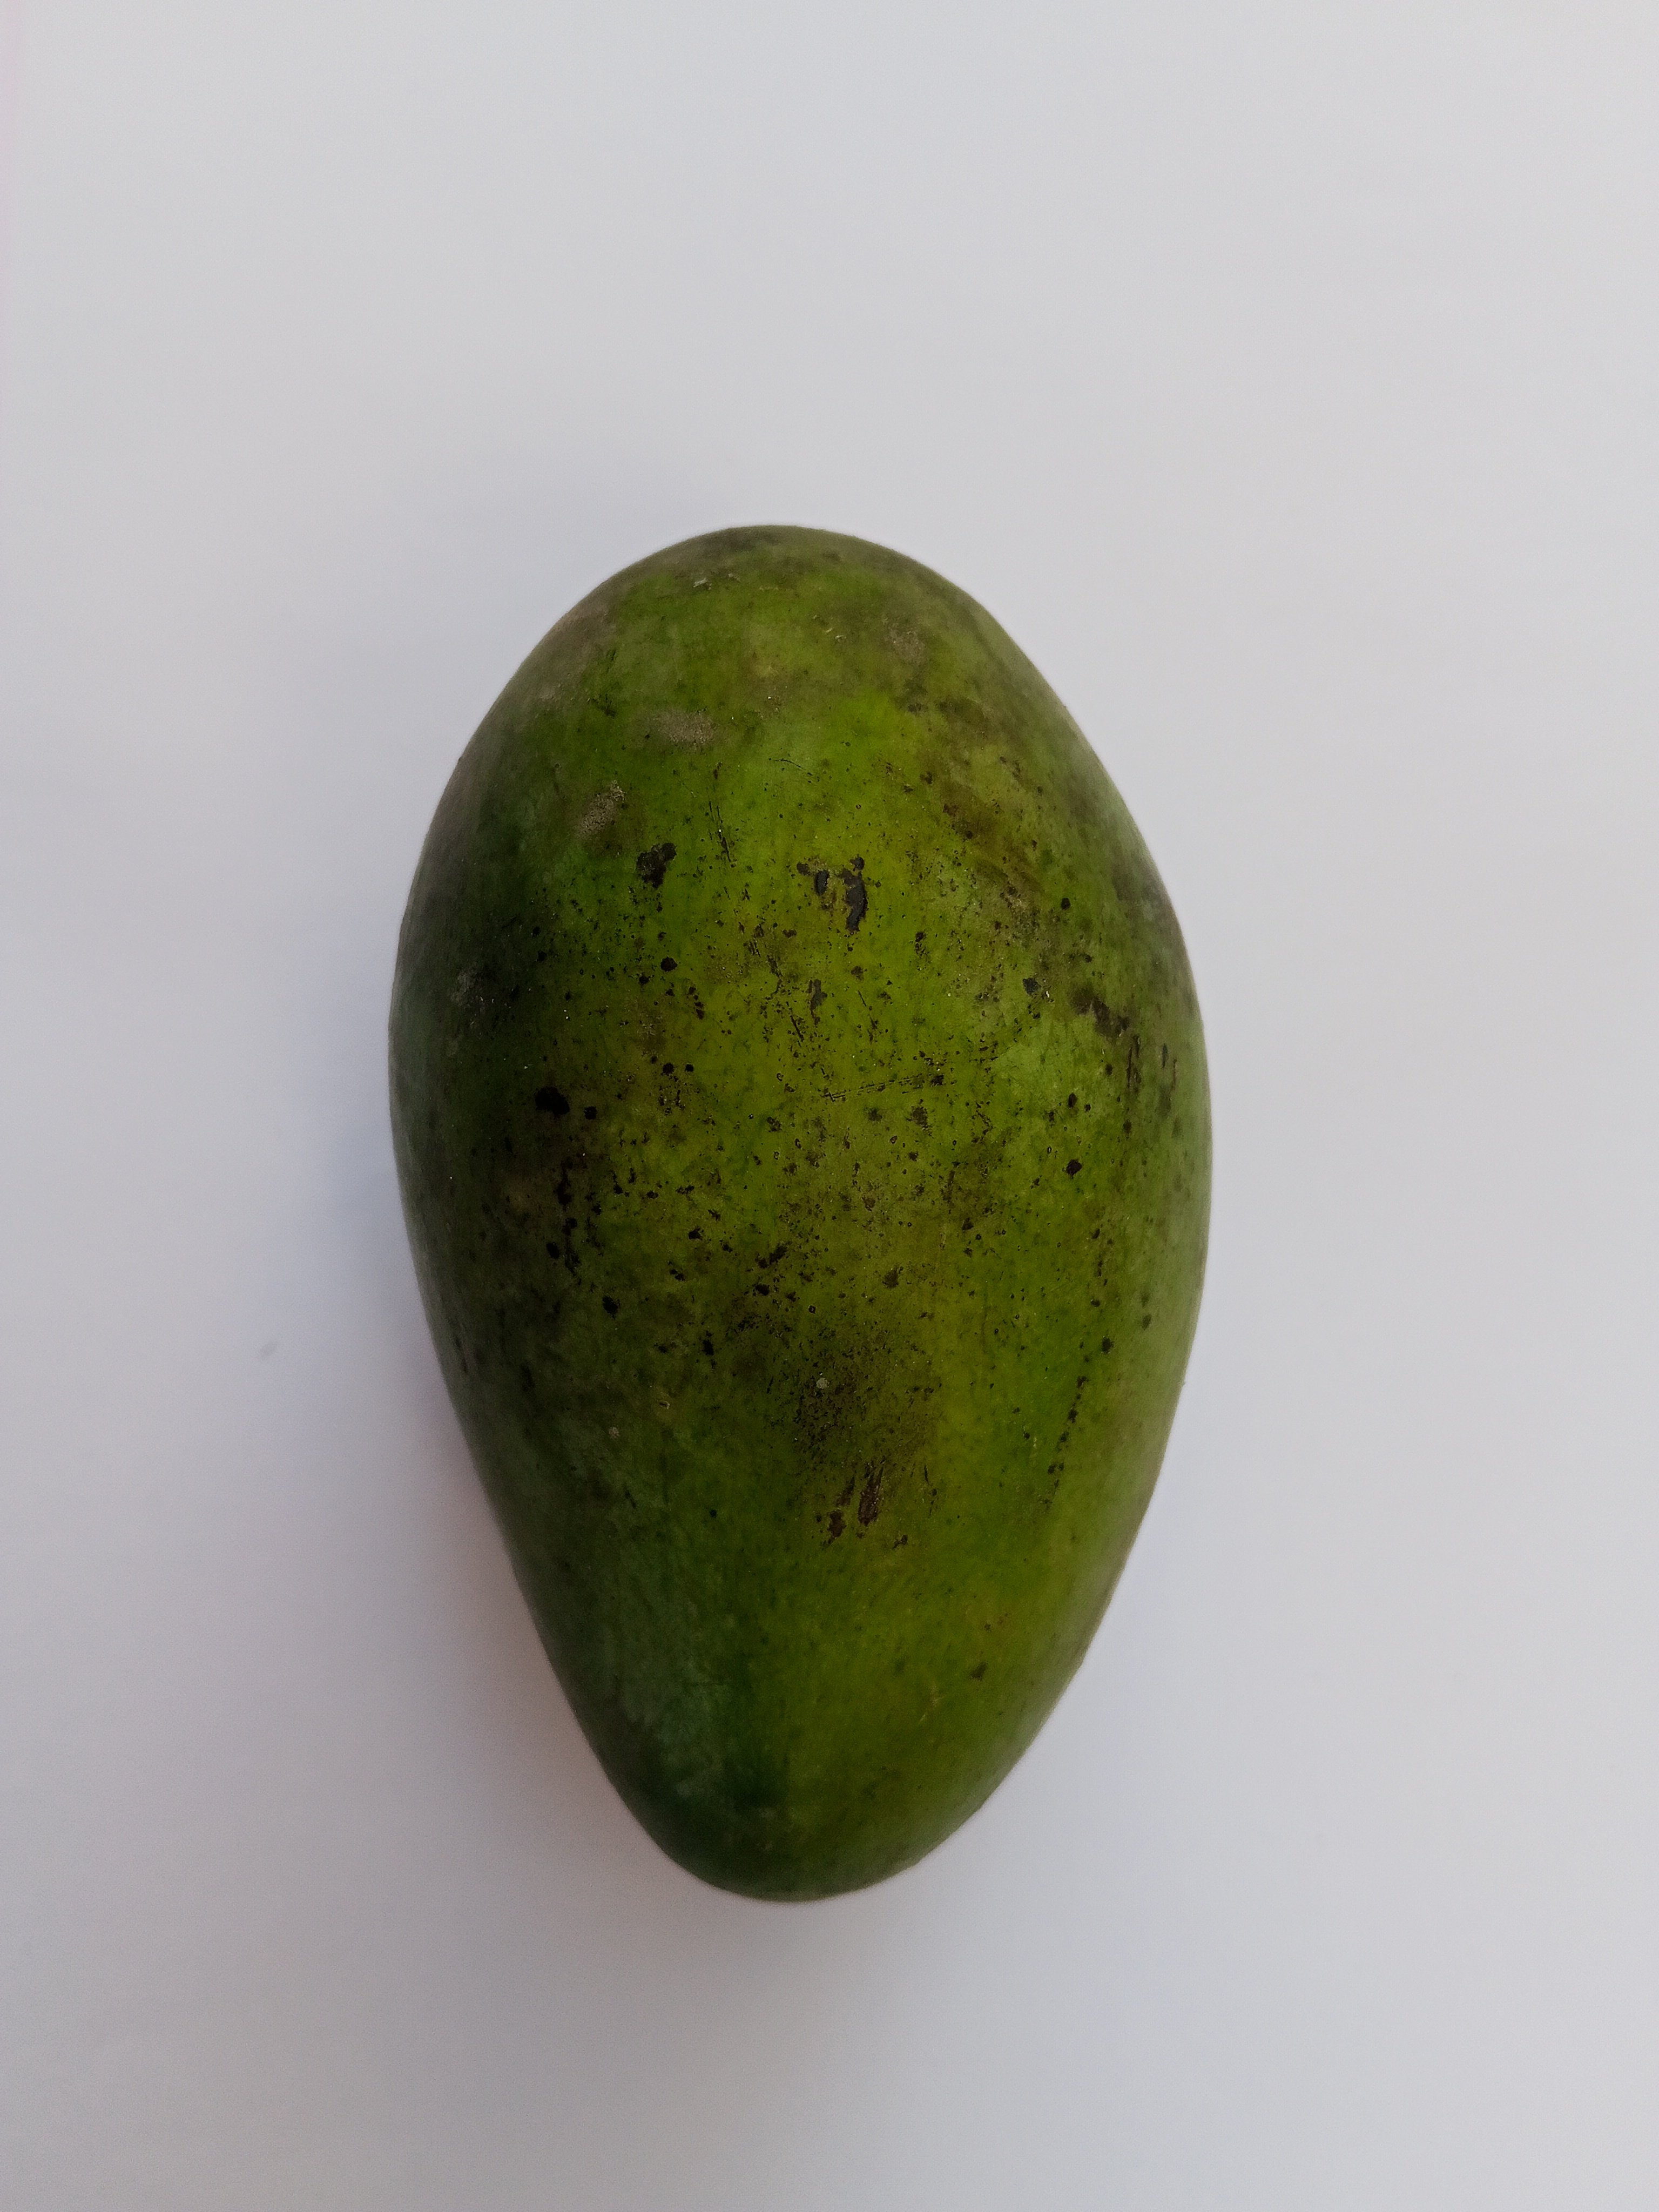
Mango variety: Amrapali